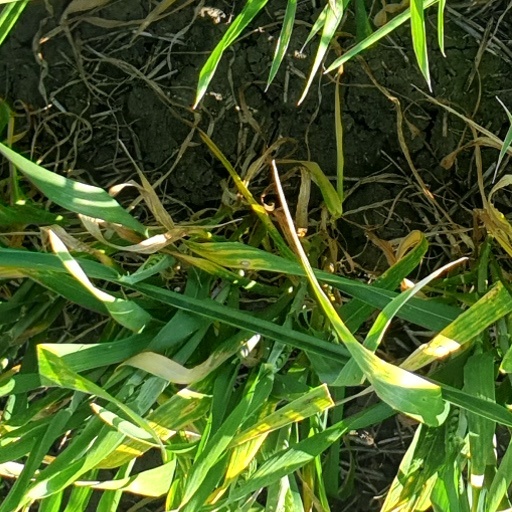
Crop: wheat